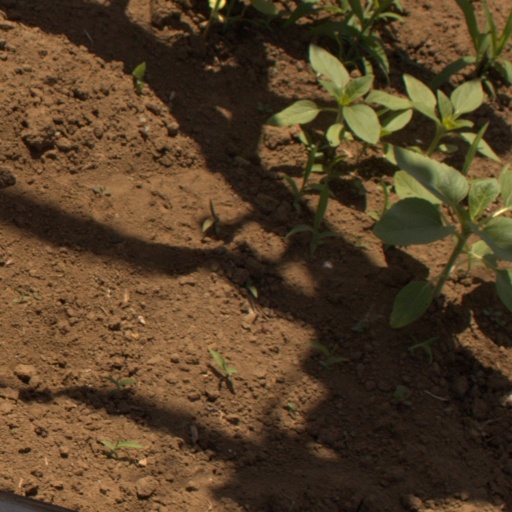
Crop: Jerusalem artichoke